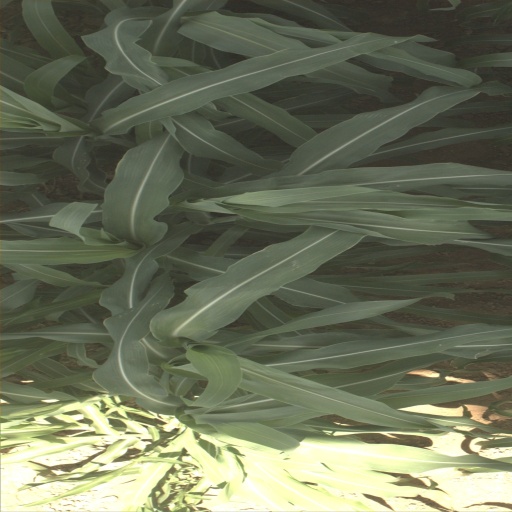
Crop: sorghum